Kaiping Tramway and Imperial Railways of North China

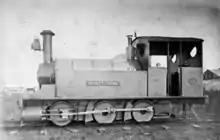
The "Rocket of China"

Kinder insisted on building the tramway to the international Standard gauge of , to make sure the tramway could be turned into a full railway. He also set about constructing a steam locomotive using the boiler and other parts from a portable steam winding engine borrowed from the colliery. After word had leaked out about its construction, the engine had to be concealed for several weeks until Viceroy Li Hung Chang gave word for the construction to continue. The result of Kinder's efforts came to fruition on 9 June 1881 when the home-made 2-4-0 tank engine christened “Rocket of China” entered service on the tramway.